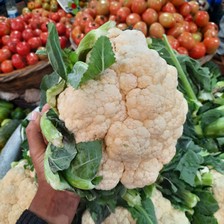
Label: others